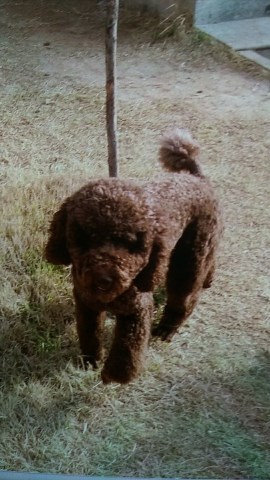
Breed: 7449-n000128-teddy